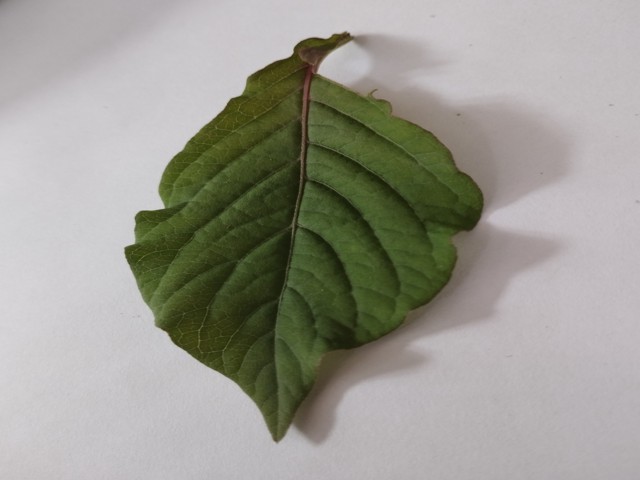
Plant: apang